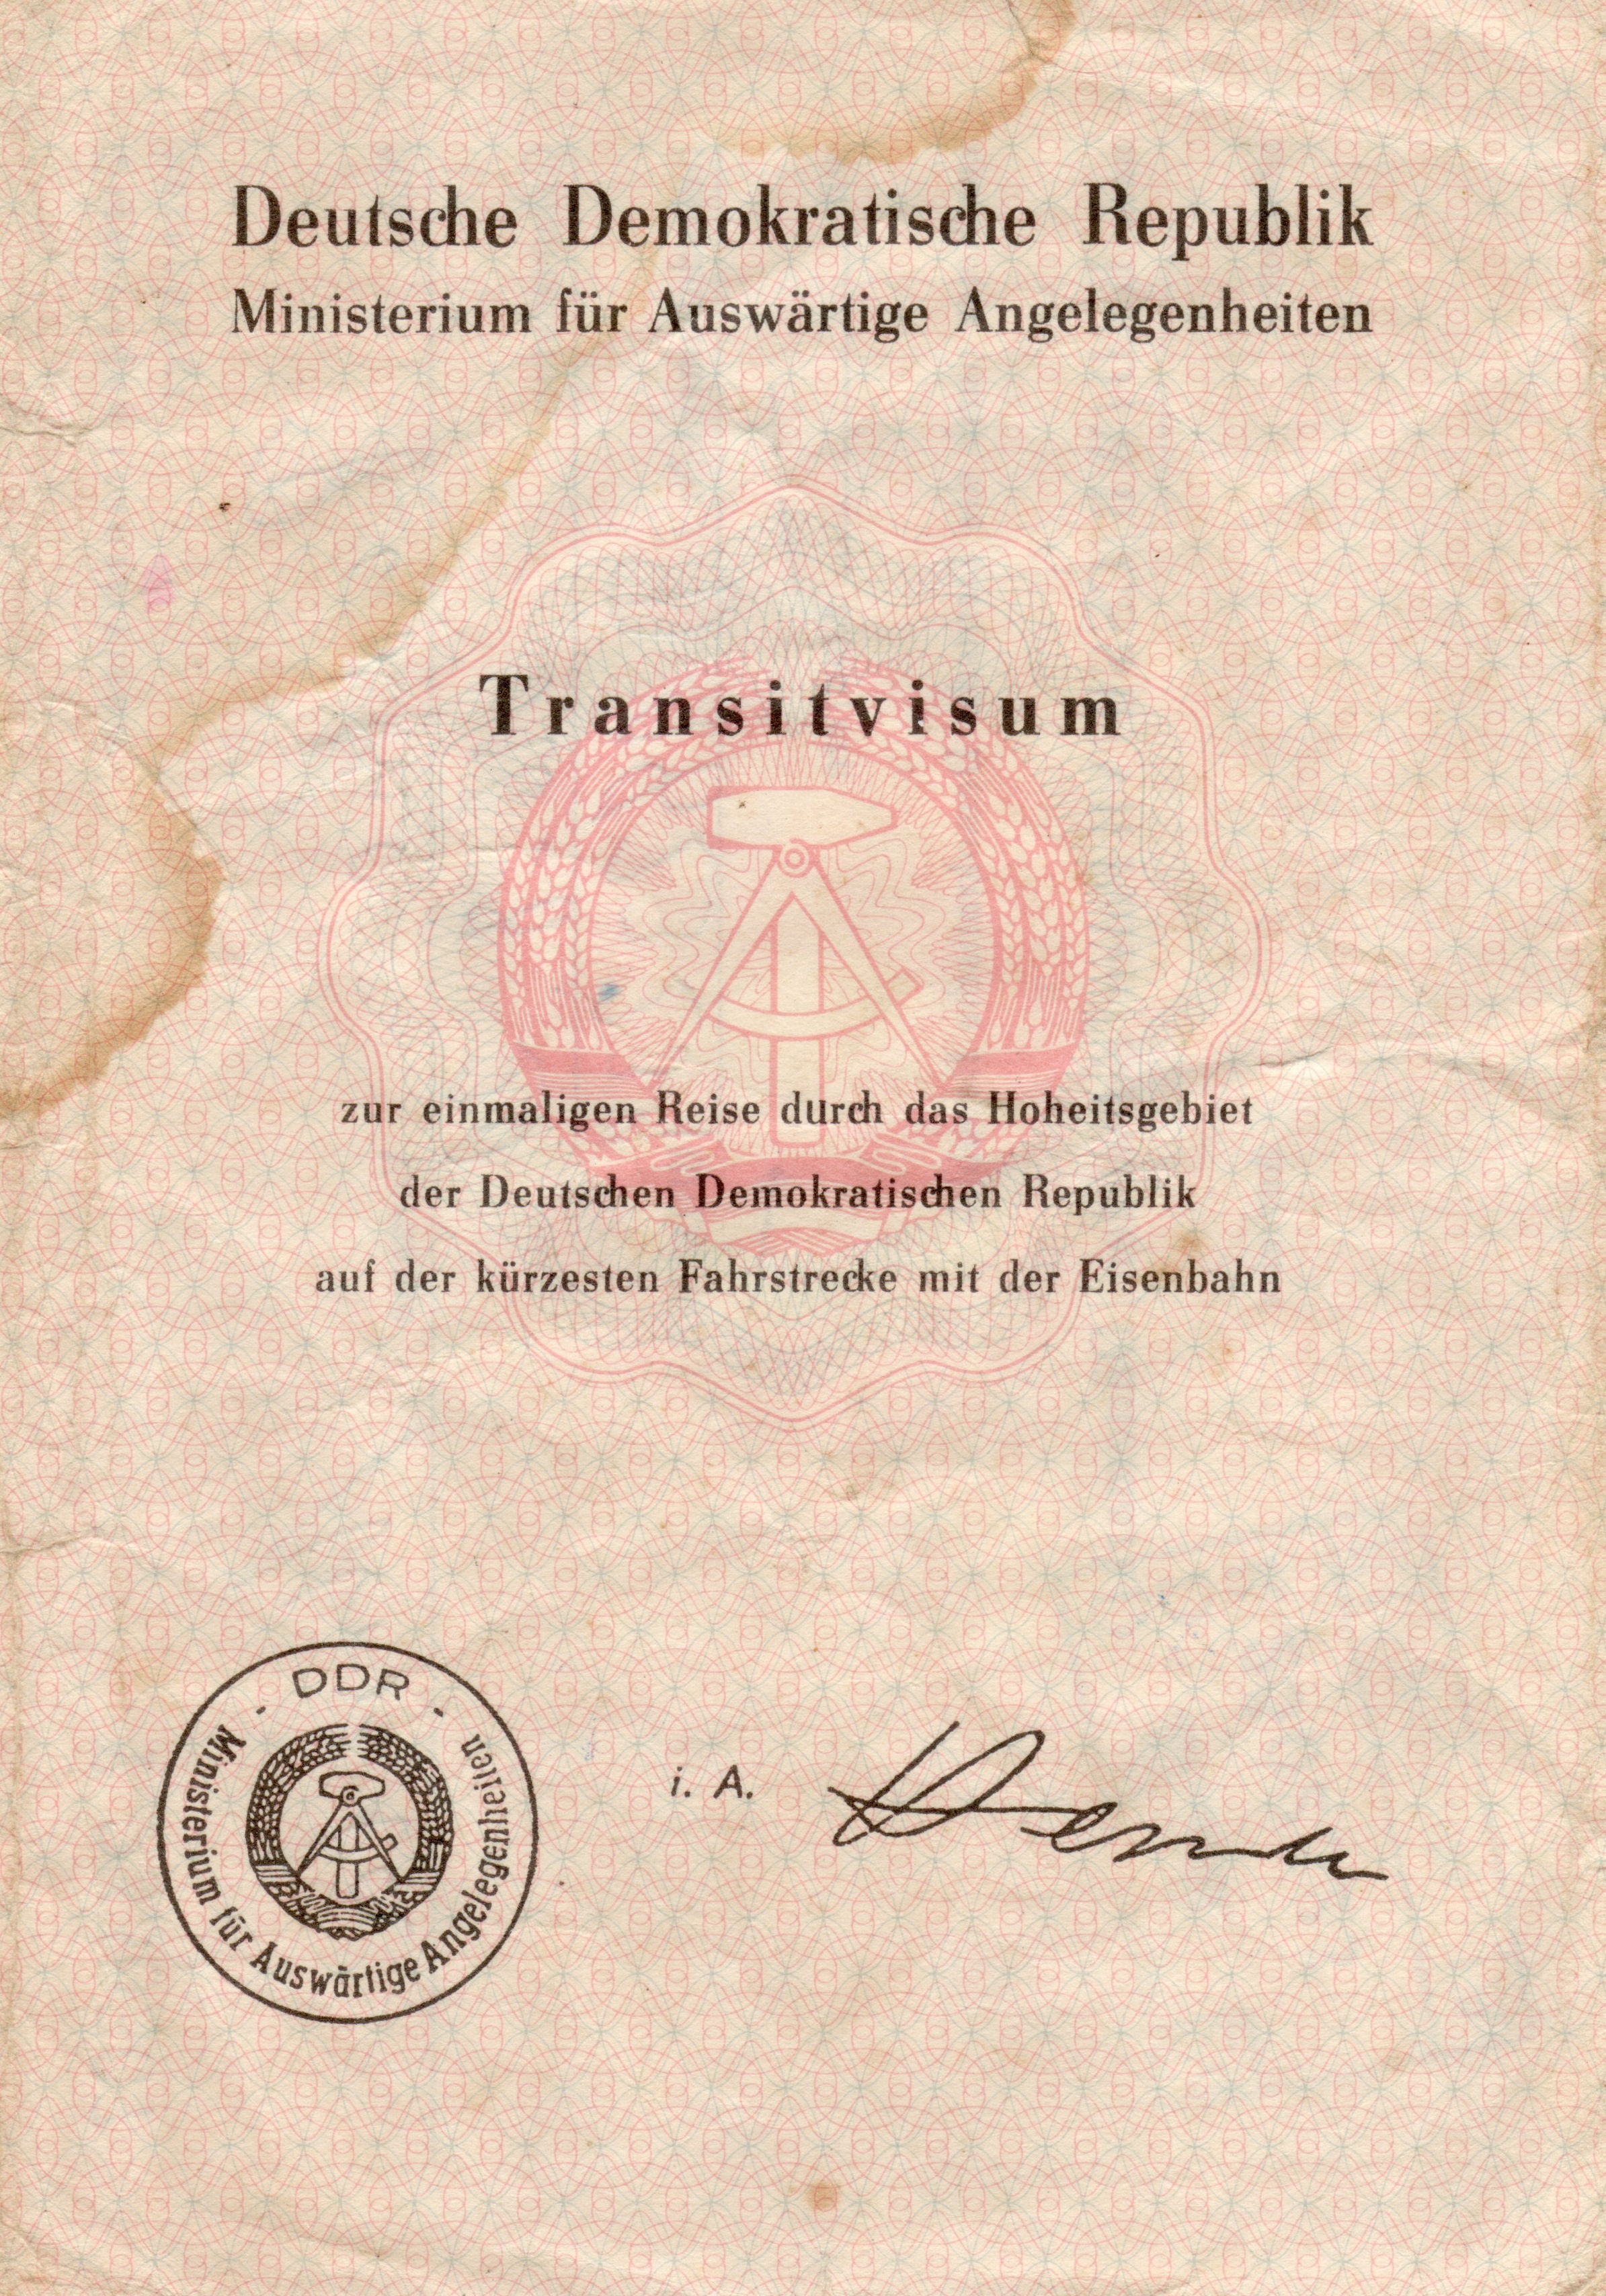
railway, vintage, antique, retro, old, train, travel, transit, hammer, money, dirty, paper, close, cash, font, ministry, text, currency, germany, german, document, past, ddr, rail traffic, east germany, zirkel, old paper, identity document, transit visa, driving route